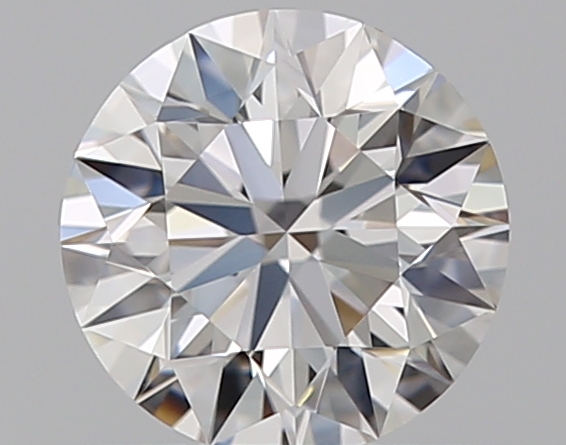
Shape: round
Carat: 0.5
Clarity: VVS2
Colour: D
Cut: EX
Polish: EX
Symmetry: EX
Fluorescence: N
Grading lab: GIA
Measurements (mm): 5.07 x 5.09 x 3.17